Marie Bloch

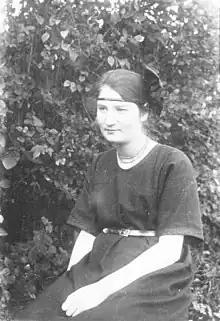

Marie Cecile Bloch (1902–1970) was a French astronomer and astrophysicist. She is noted for her work on stellar spectroscopy. She was awarded the Lalande Prize by the French Academy of Sciences in 1960 for her scientific work in this field.